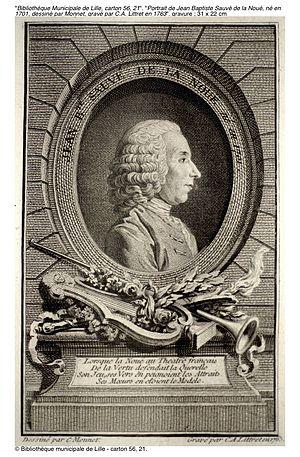
dessin de Monnet, gravure de C.A. Littret en 1763
Jean-Baptiste Simon Sauvé de La Noue est un acteur et dramaturge français né à Meaux le 20 octobre 1701 et mort le 13 novembre 1760.